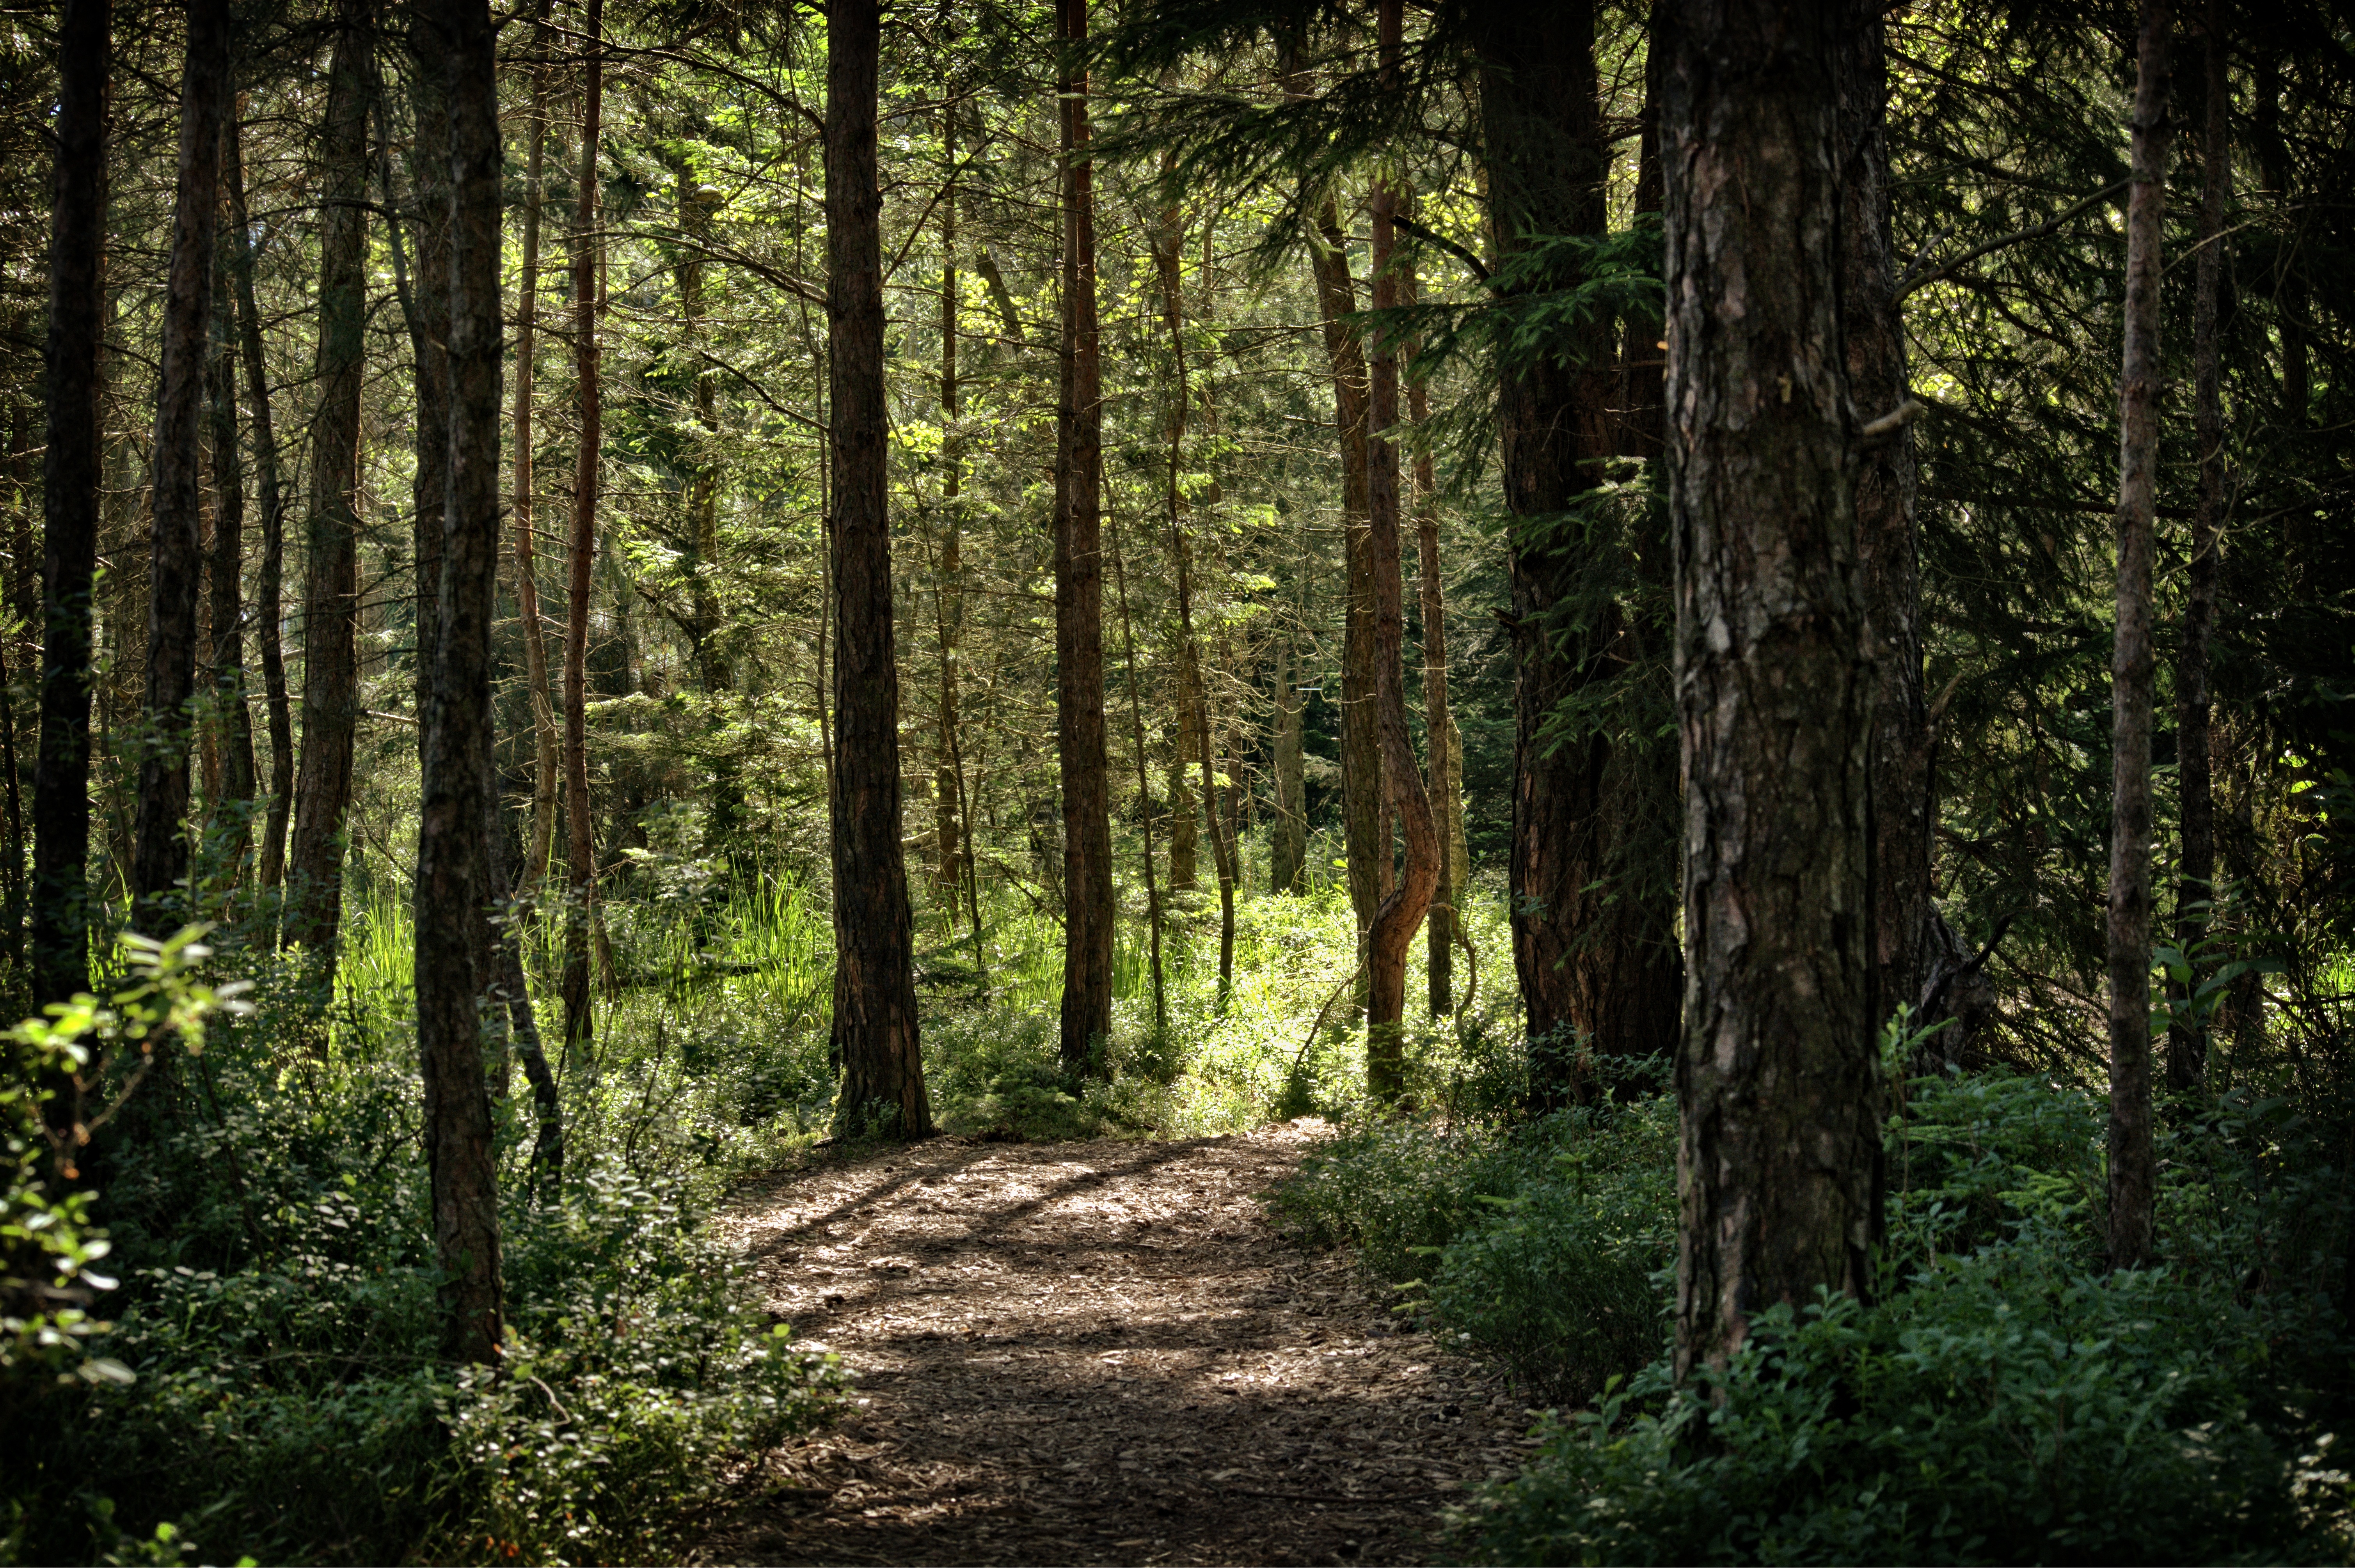
tree, nature, forest, wilderness, plant, hiking, trail, sunlight, mystical, pine, jungle, rest, conifer, trees, spruce, forestry, vegetation, rainforest, deciduous, grove, promenade, woodland, habitat, silent, away, ecosystem, tree trunks, pine forest, migratory path, biome, pine family, old growth forest, natural environment, geographical feature, woody plant, temperate broadleaf and mixed forest, temperate coniferous forest